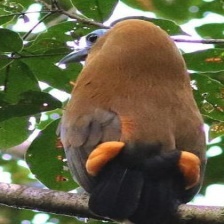
Species: CAPUCHINBIRD
Scientific name: PERISSOCEPHALUS TRICOLOR